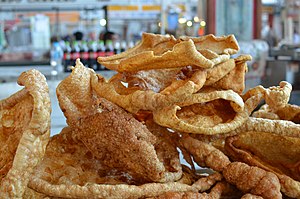
Flæskesvær / Flæskesvær i andre kulturer
Mexicanske flæskesvær eller Chicharrón (2014)
Flæskesvær er lavet af svinehud og er en snack eller tilbehør til mad. I Danmark ofte betragtet som typisk dansk, da flæskesvær indgår i de typiske danske retter flæskesteg og ribbensteg. Som snack sælges flæskesvær i poser, tidligere kræmmerhus.